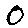
Label: 0